Onion From the Boot of a Benz

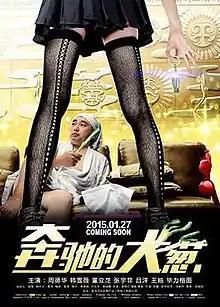

Onion From the Boot of a Benz is a 2015 Chinese comedy film directed by Guo Minger. It was released on January 27, 2015.